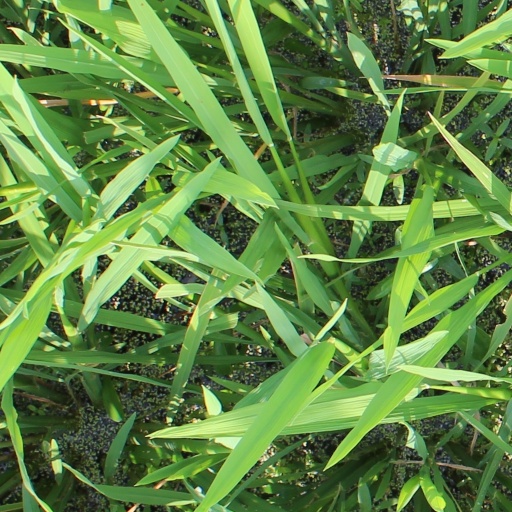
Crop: rice